Nuremberg

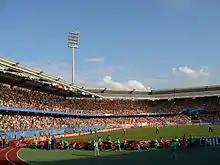
Max-Morlock-Stadion is the football stadium of Bundesliga club 1. FC Nürnberg.

Nuremberg Airport has flights to major German cities and many European destinations. The largest operators are currently Eurowings and TUI fly Deutschland, while the low-cost Ryanair and Wizz Air companies connect the city to various European centres. A significant amount of the airport's traffic flies to and from mainly touristic destinations during the peak winter season. The airport (Flughafen) is the terminus of Nuremberg U-Bahn Line 2; until 2021, it was the only airport in Germany served by a U-Bahn subway system.